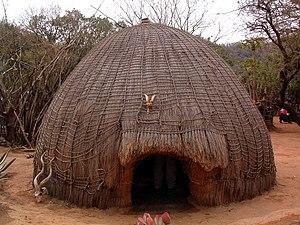
Hutte traditionnelle Swazilandaise (village touristique) août 2006, photo personnelle fr:Catégorie:Eswatini